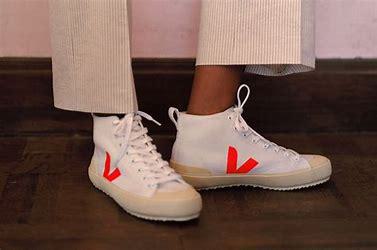
Brand: Veja
Model: 100